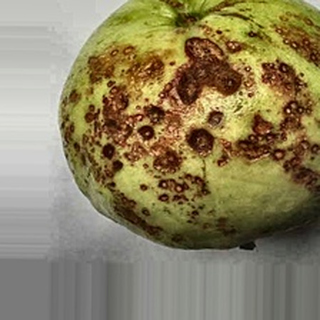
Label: guava_anthracnose